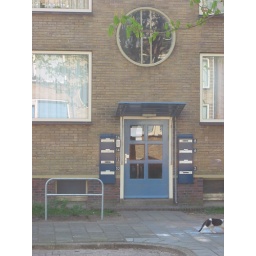
The front door of the building in which I was born.